Alex Corbisiero

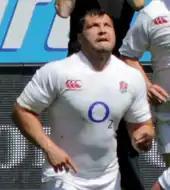
Corbisiero playing for England in 2013

Corbisiero represented England at Under-18, Under-19 and Under-20 level. He competed for England at the 2007 Under 19 Rugby World Championship.